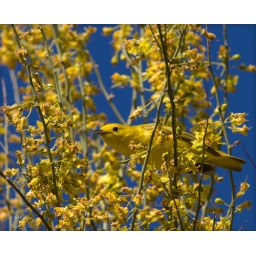
Yellow Warbler foraging on Palo Verde tree in bloom. 4-26-10. Rillito River bike trail near Oracle. Tucson, AZ